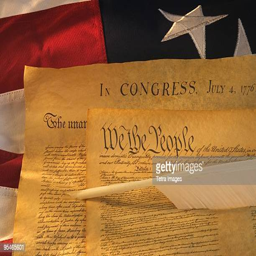
scrolls and a quill lying on top of a flag